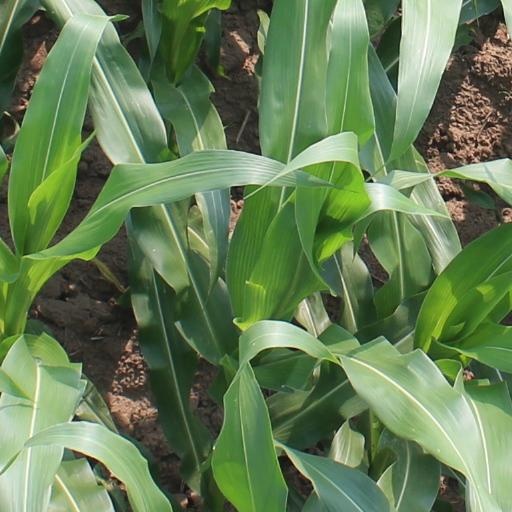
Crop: maize; corn